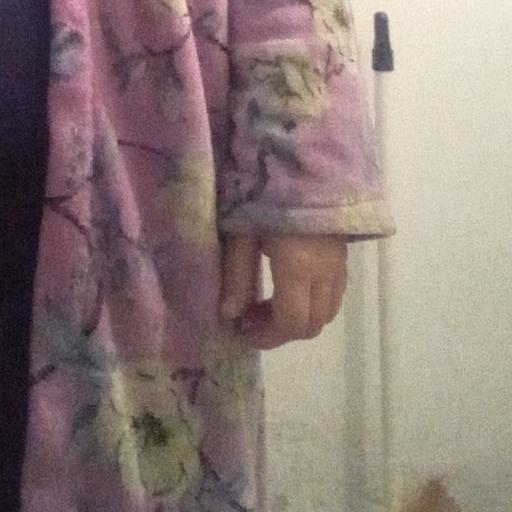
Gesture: no_gesture